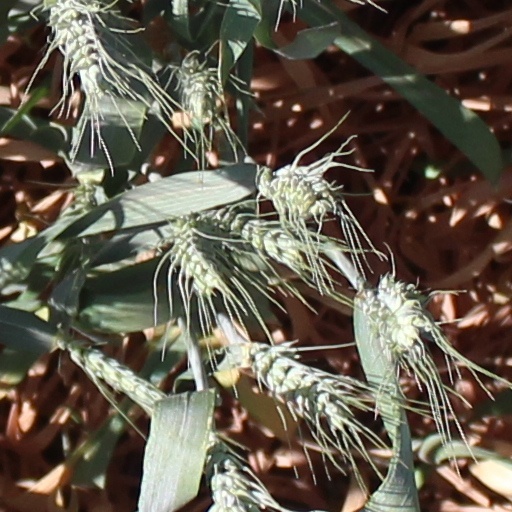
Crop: wheat